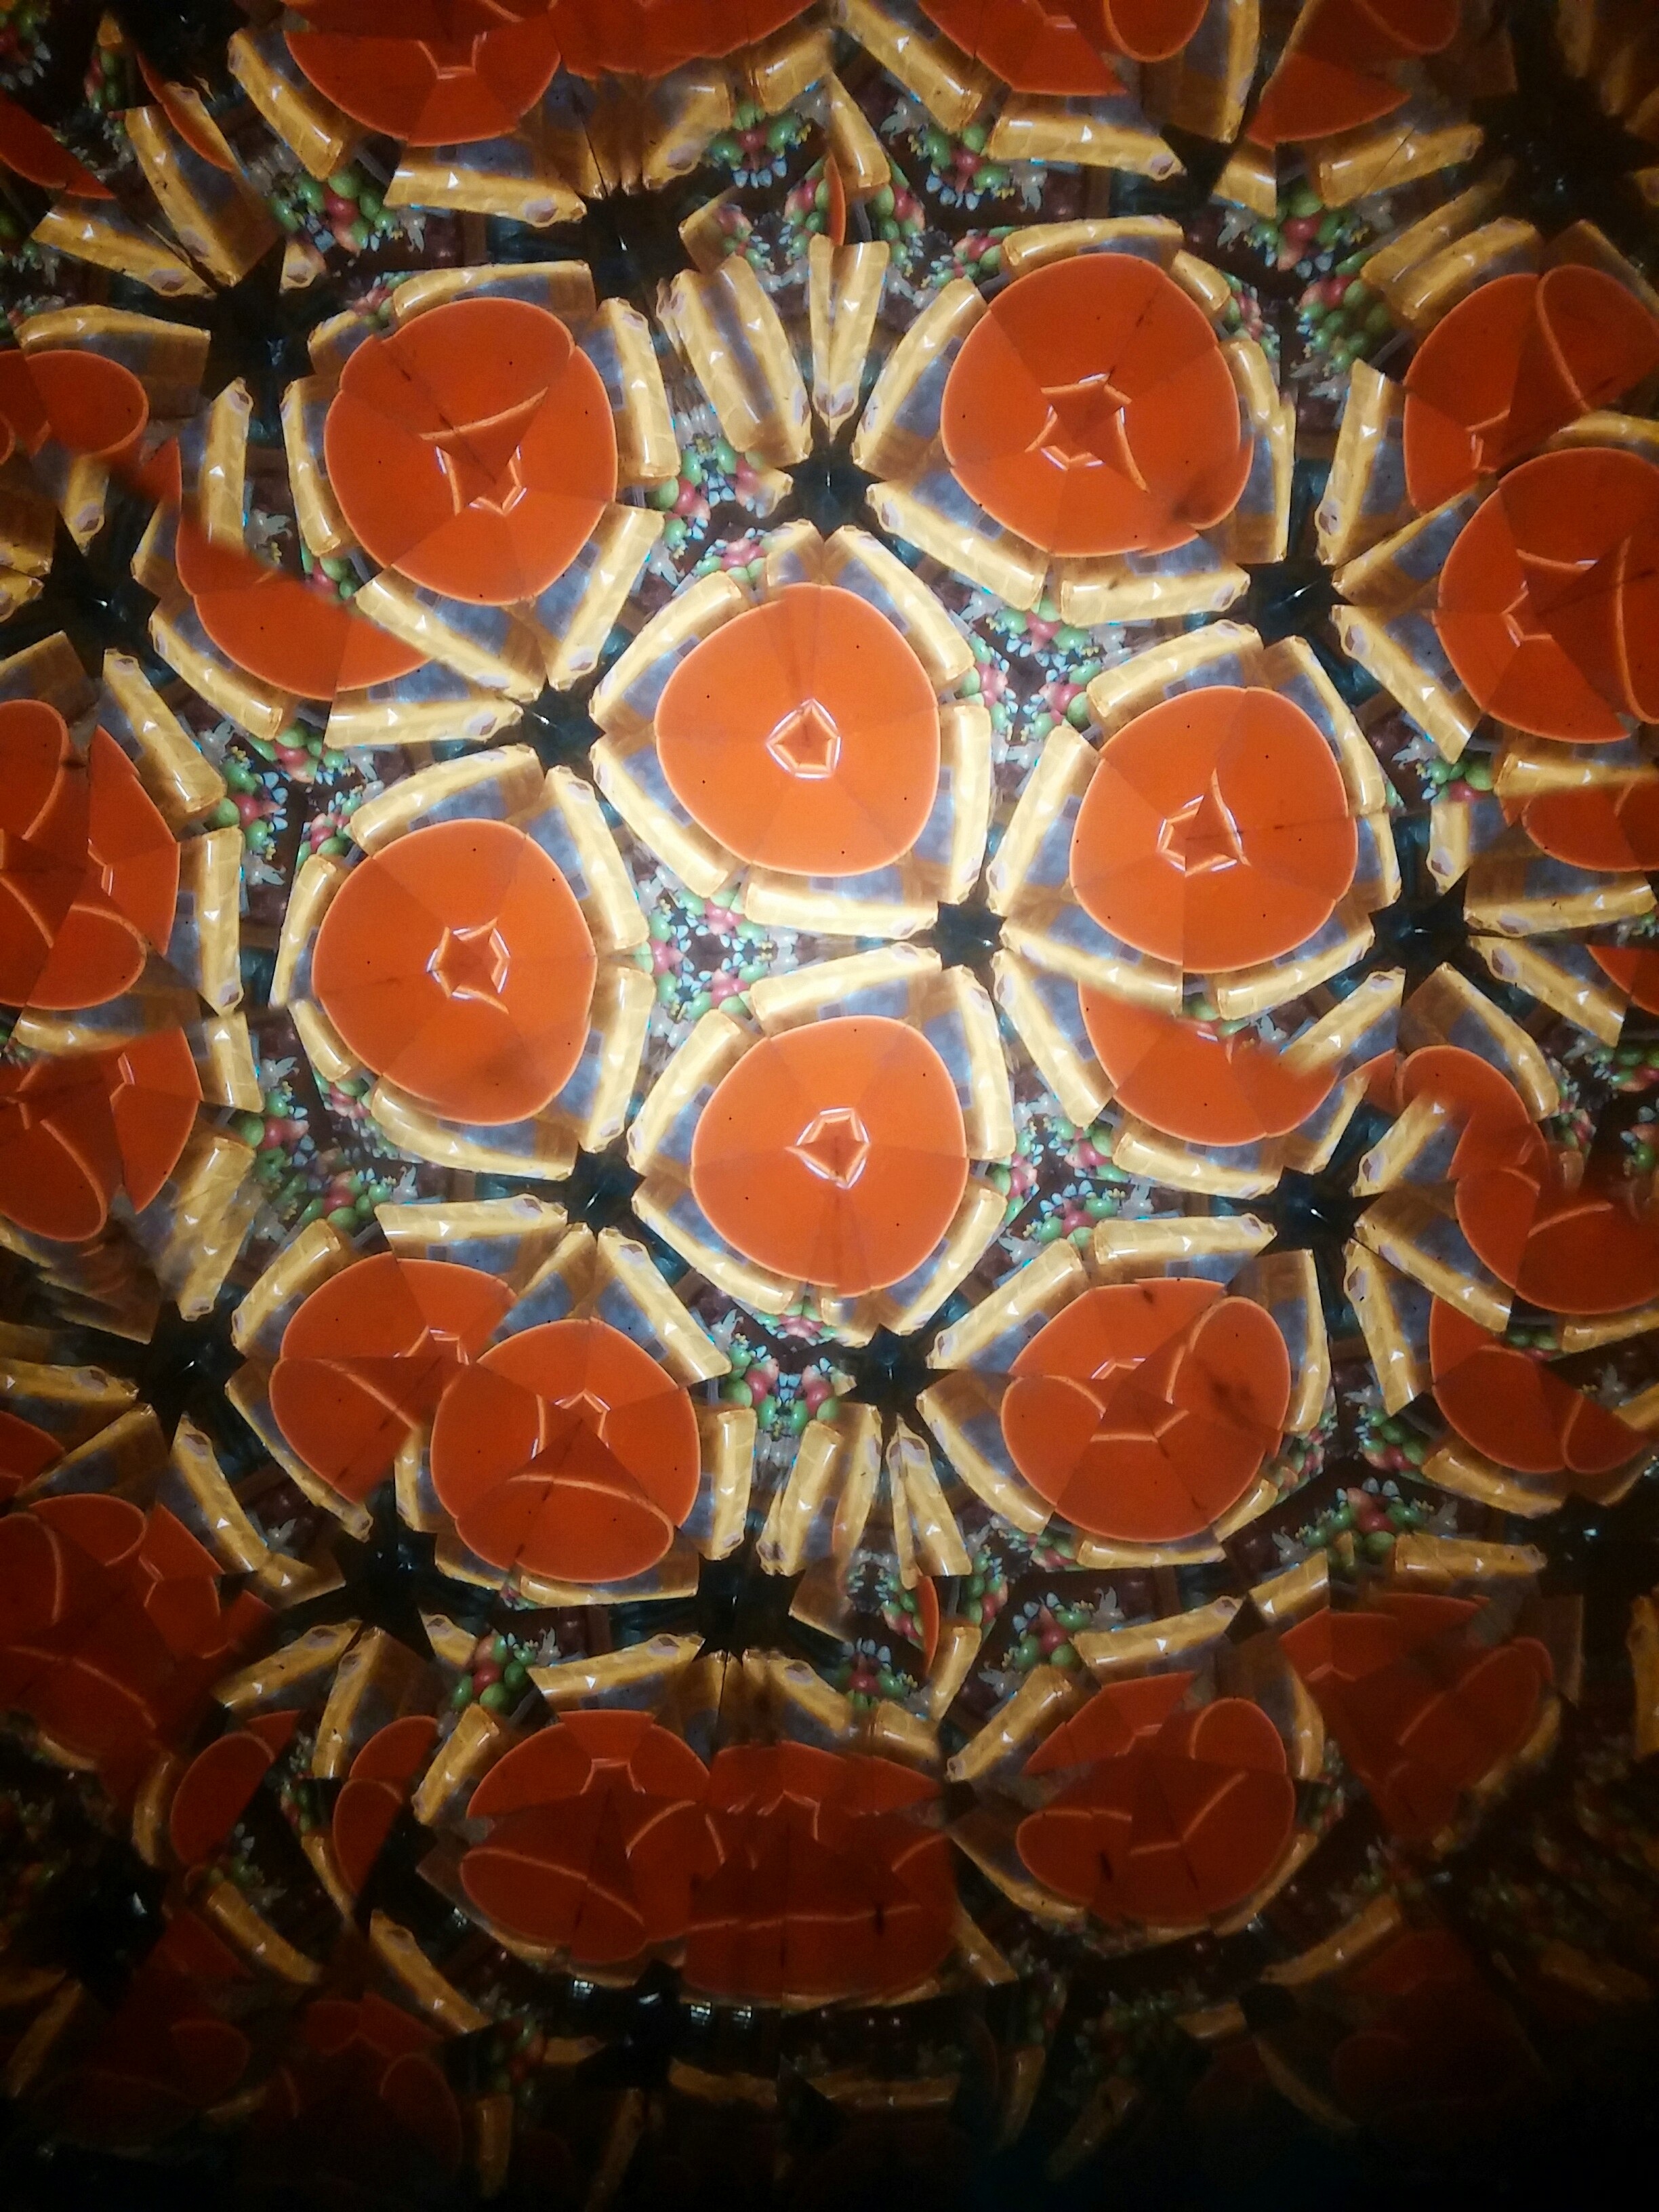
abstract, window, glass, orange, lighting, material, stained glass, circle, painting, art, symmetry, carving, kaleidoscope, fractal, modern art, kaleidoscopic